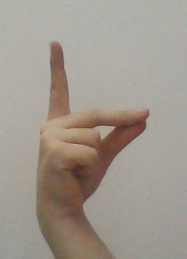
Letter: ta